Firebrands of Arizona

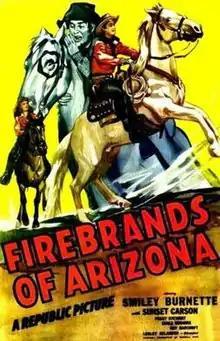
Theatrical release poster

Firebrands of Arizona is a 1944 American Western film directed by Lesley Selander and written by Randall Faye. The film stars Smiley Burnette, Sunset Carson, Peggy Stewart, Earle Hodgins, Roy Barcroft and LeRoy Mason. The film was released on December 1, 1944, by Republic Pictures.